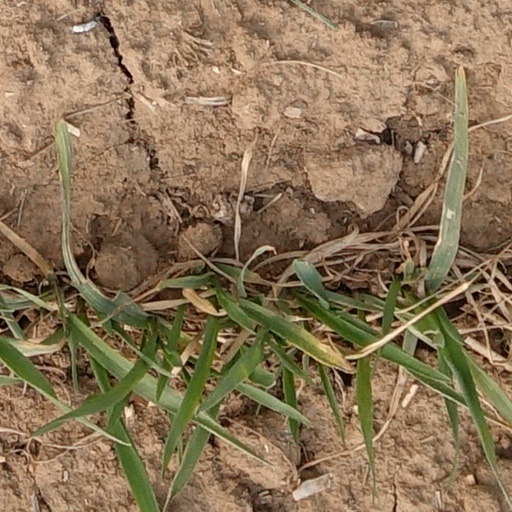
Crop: wheat